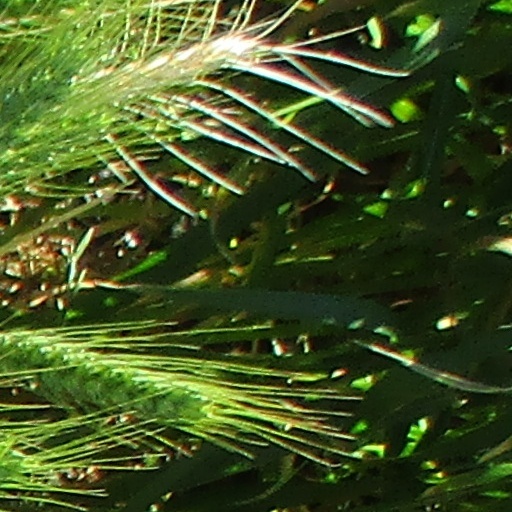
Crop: wheat